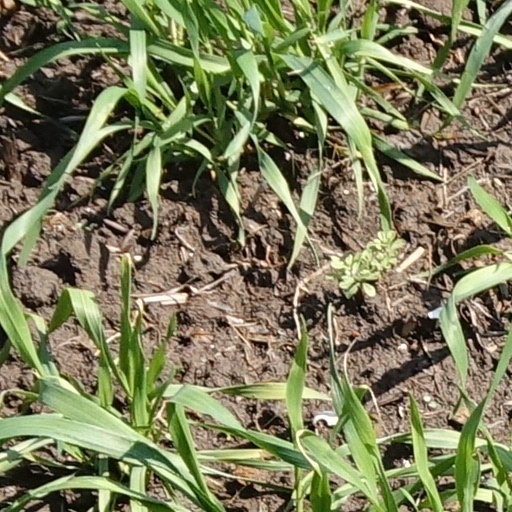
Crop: wheat